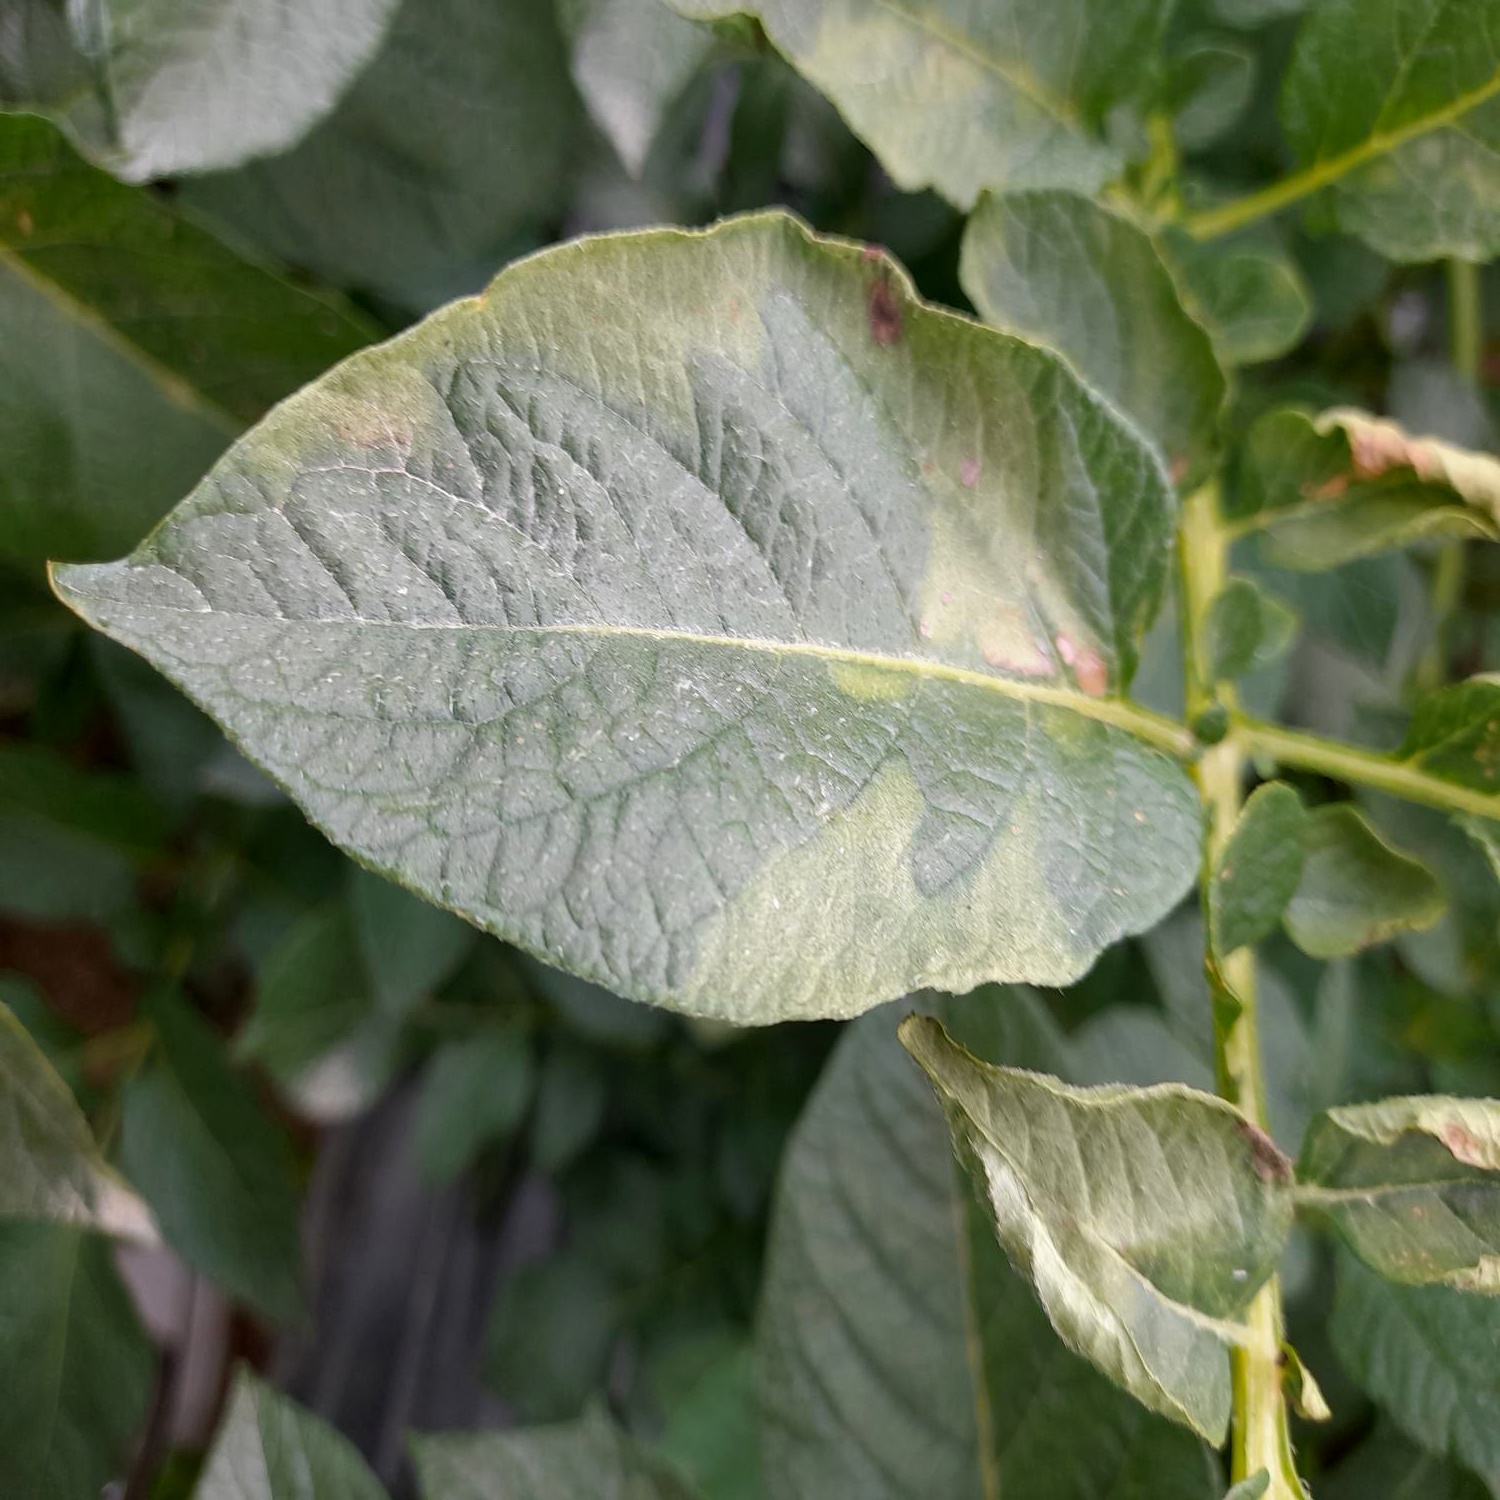
Etiqueta: Virus